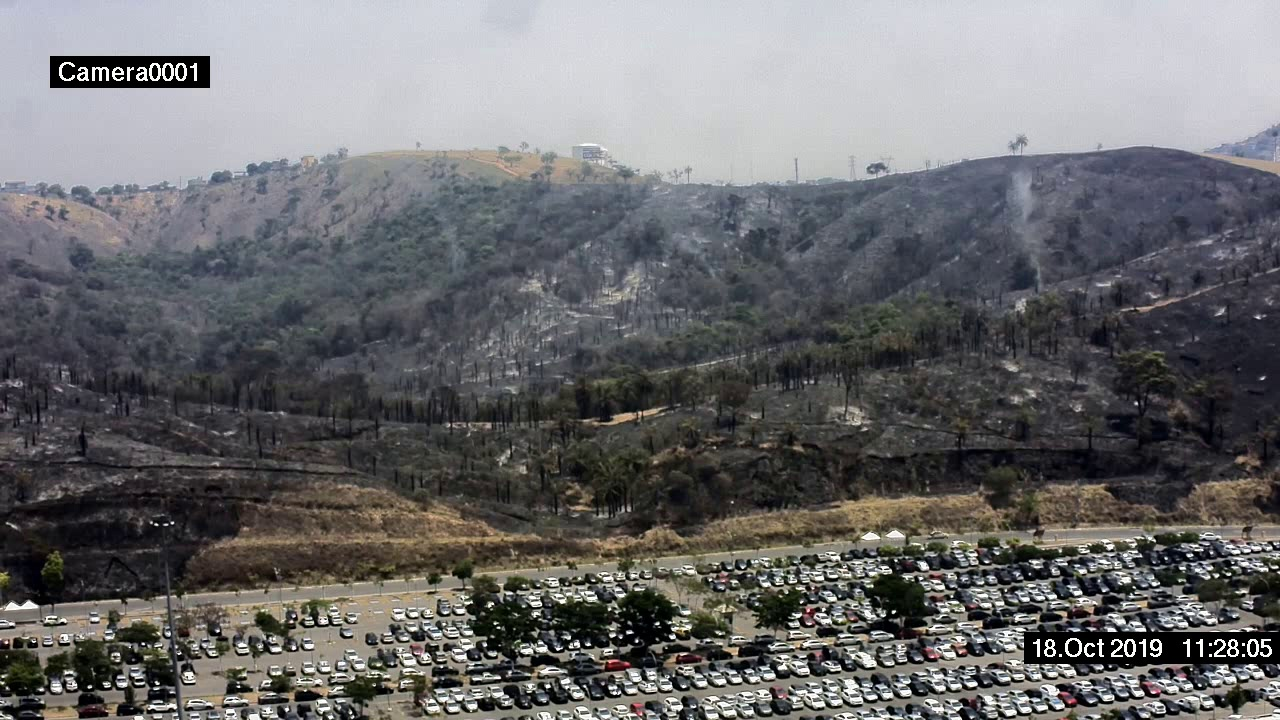
Fire: yes
Smoke: yes